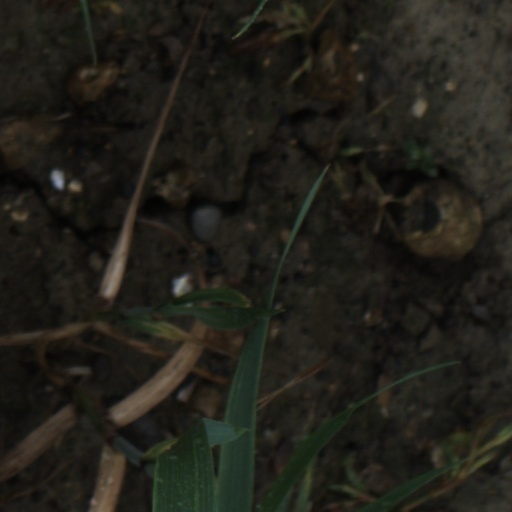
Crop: wheat